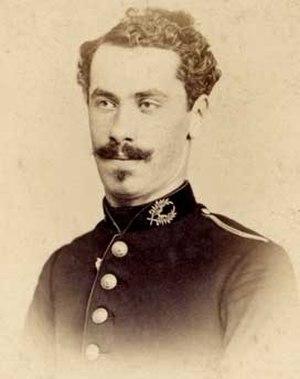
Émile Paraf est un ingénieur et industriel français, ingénieur conseil de la Compagnie des forges de Châtillon-Commentry et Neuves-Maisons, directeur général de la Société des mines et fonderies de Pontgibaud et de l'usine des Couëron, administrateur de la Société nouvelle des téléphones, de la Société métallurgique de Knutange, de la Société nouvelle des Terres-Rouges, de la Société Minerais et Métaux, de la Compagnie française du Levant, de la Compagnie industrielle d'assurances maritimes, de la Société de Manganèse.